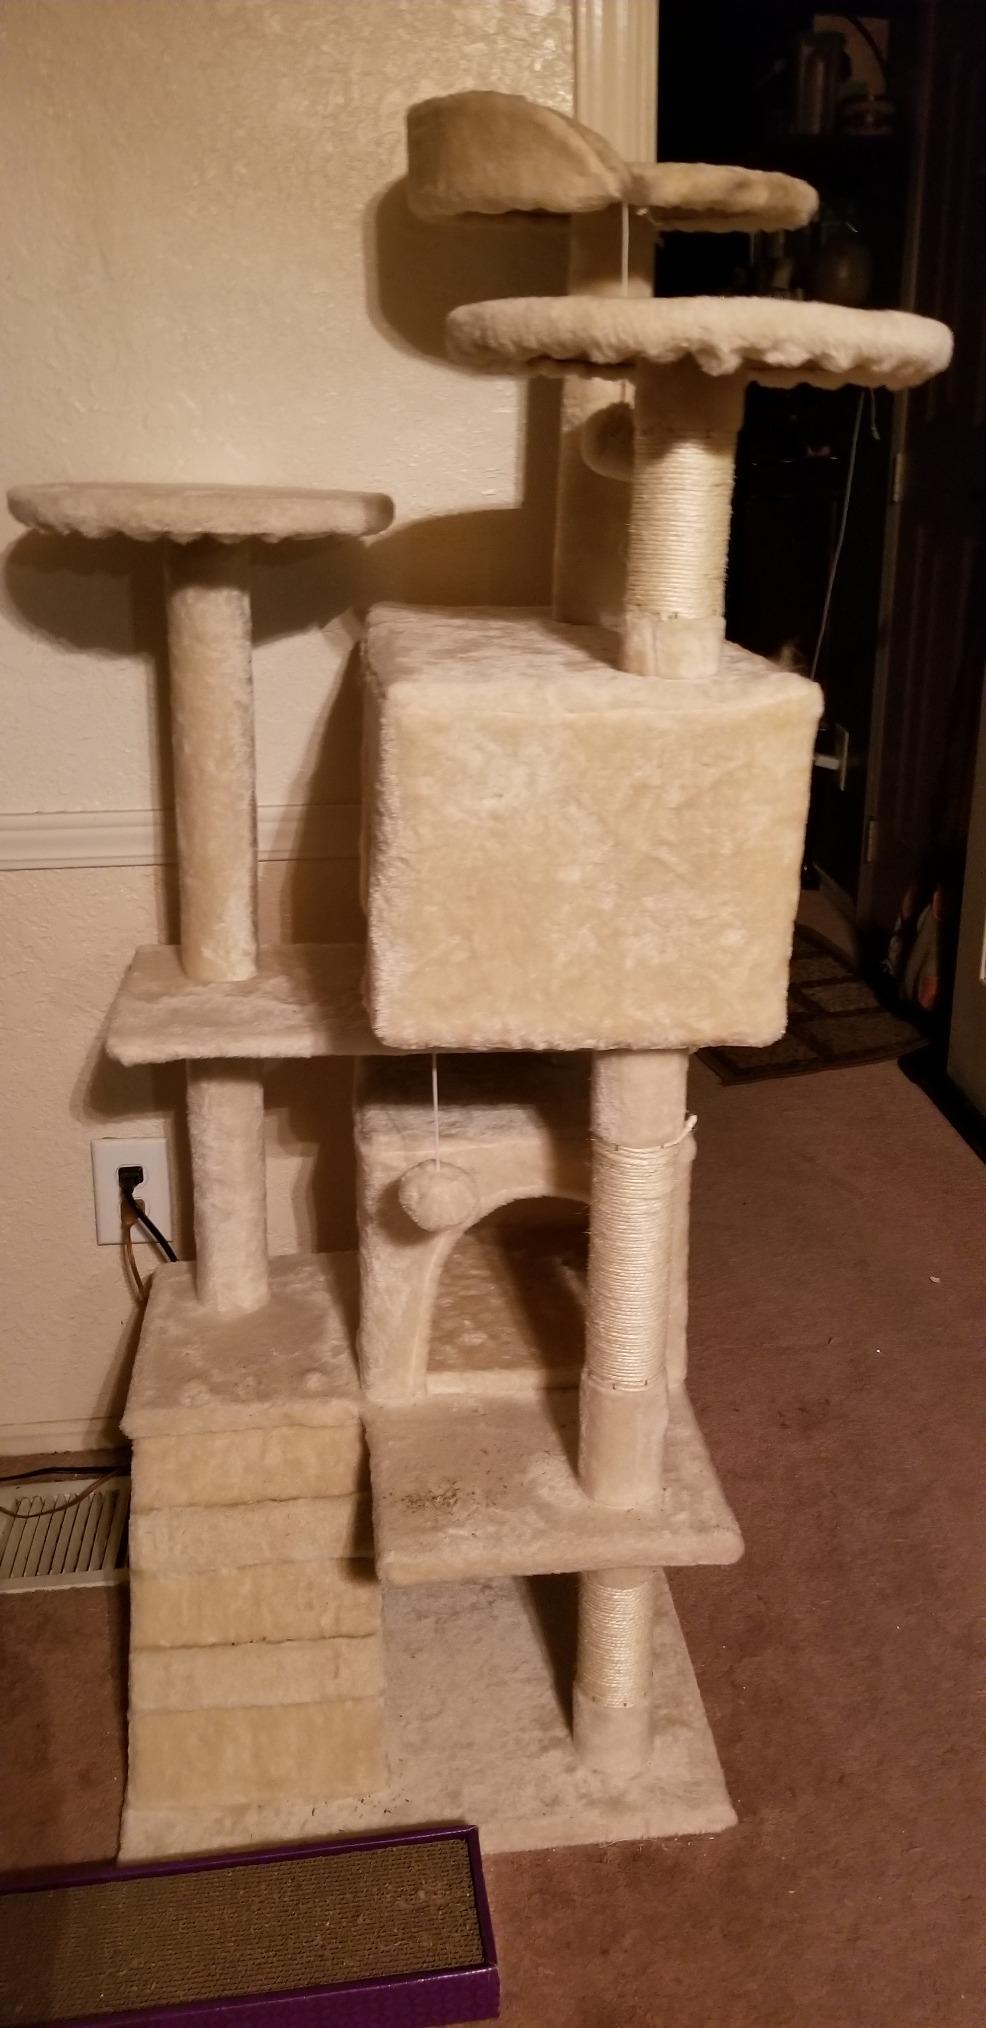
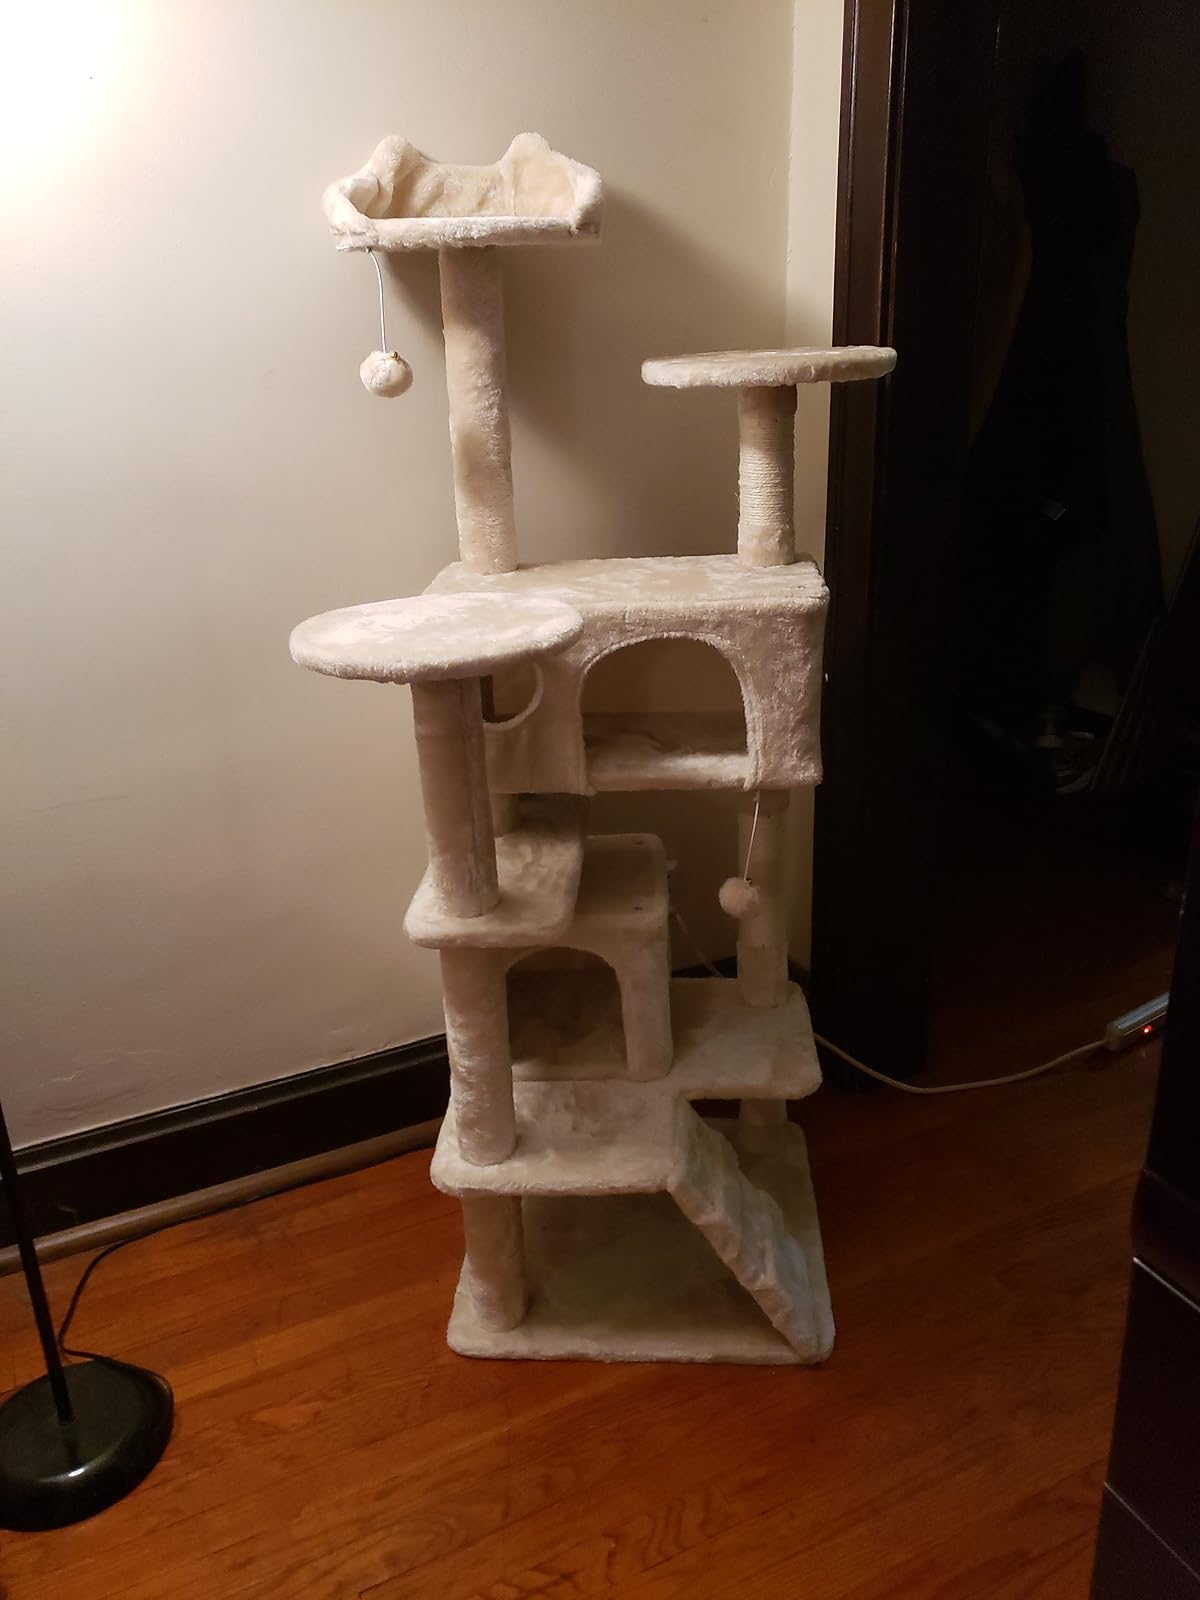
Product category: items_cat tree
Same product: yes